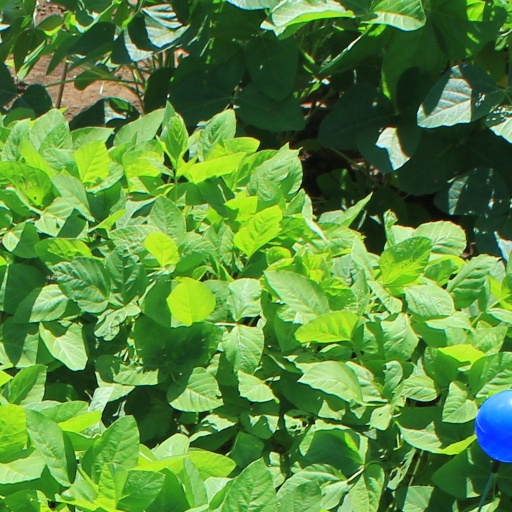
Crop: soybean